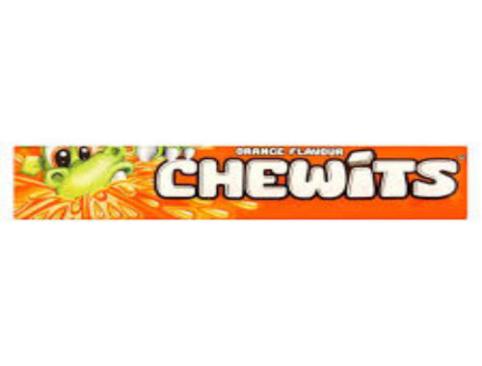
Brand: chewits
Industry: Food